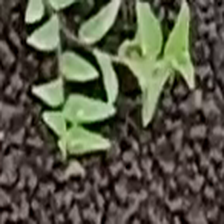
Weed species: Choti_dudhi_(Euphorbia_hirta)